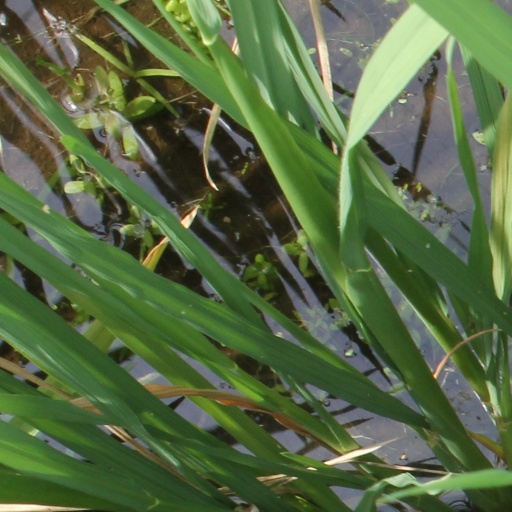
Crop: rice